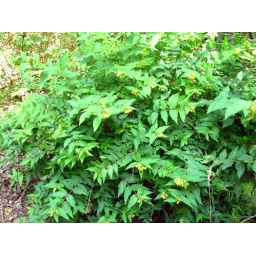
One bush was growing out of a rock face on a path near the waterfall.